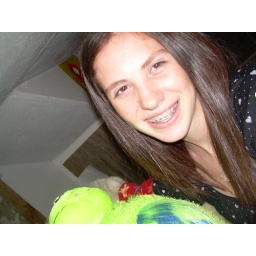
uhmm, it's me, a green and blue monkey, in chanie's house